History of Brazil (1985–present)

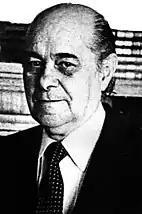
President Neves would be the first elected president since the Brazilian military coup, however, the president died before inauguration

In 1984, many public demonstrations were held in major Brazilian cities which made it clear that military rule could not continue. Brazilians started to demand change in the electoral system, aiming to directly elect the President (Diretas Já). As public pressure built up, the opposition Brazilian Democratic Movement Party ("Partido do Movimento Democrático Brasileiro", PMDB) proposed a legislation to implement this change. As Congress was controlled by the pro-government Democratic Social Party (PDS, formerly ARENA), the law failed to pass.